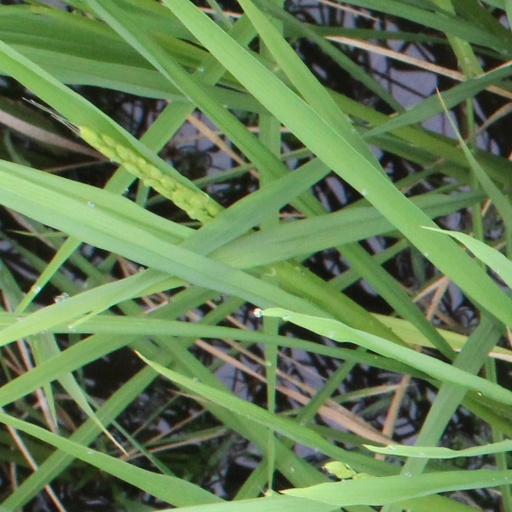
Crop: rice